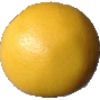
Label: Grapefruit White 1